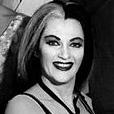
Age: 10